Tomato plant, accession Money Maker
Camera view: bottom (45 deg); turntable rotation: 60 degrees
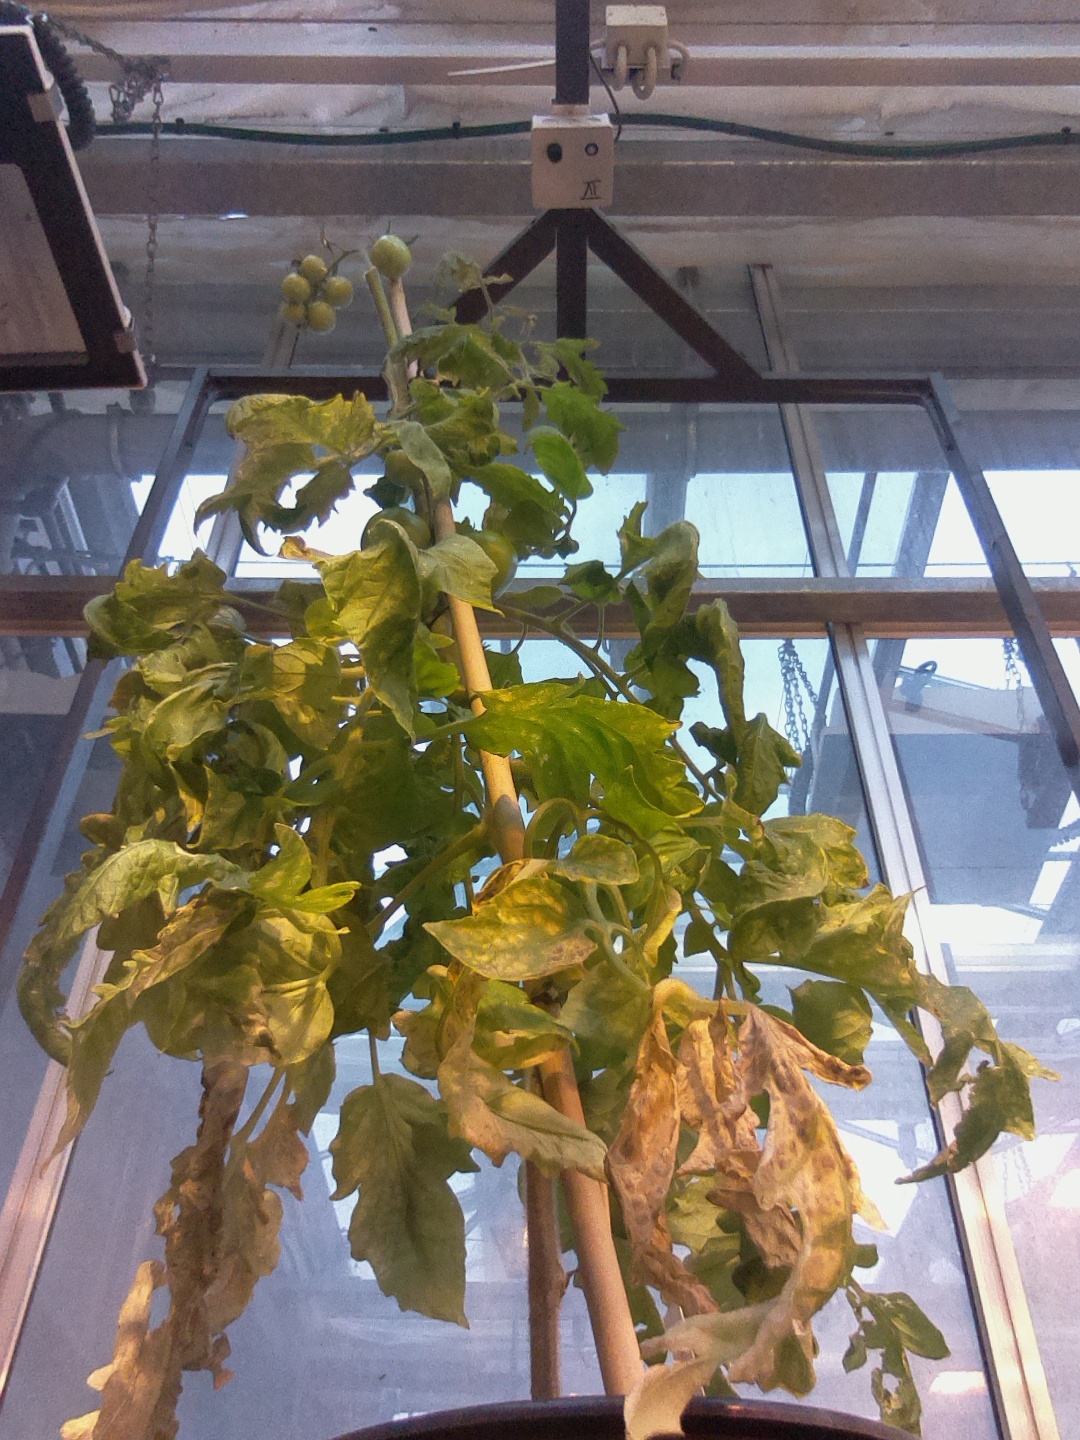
BBCH growth stage 79: 90% -100% of final fruit size